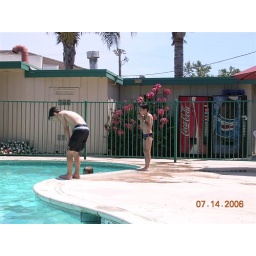
The boys swimming at motel pool in Oceanside while waiting for van repairs to be done